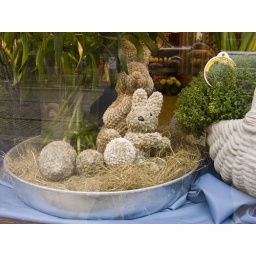
Easter display in a flower shop window in Helsinki